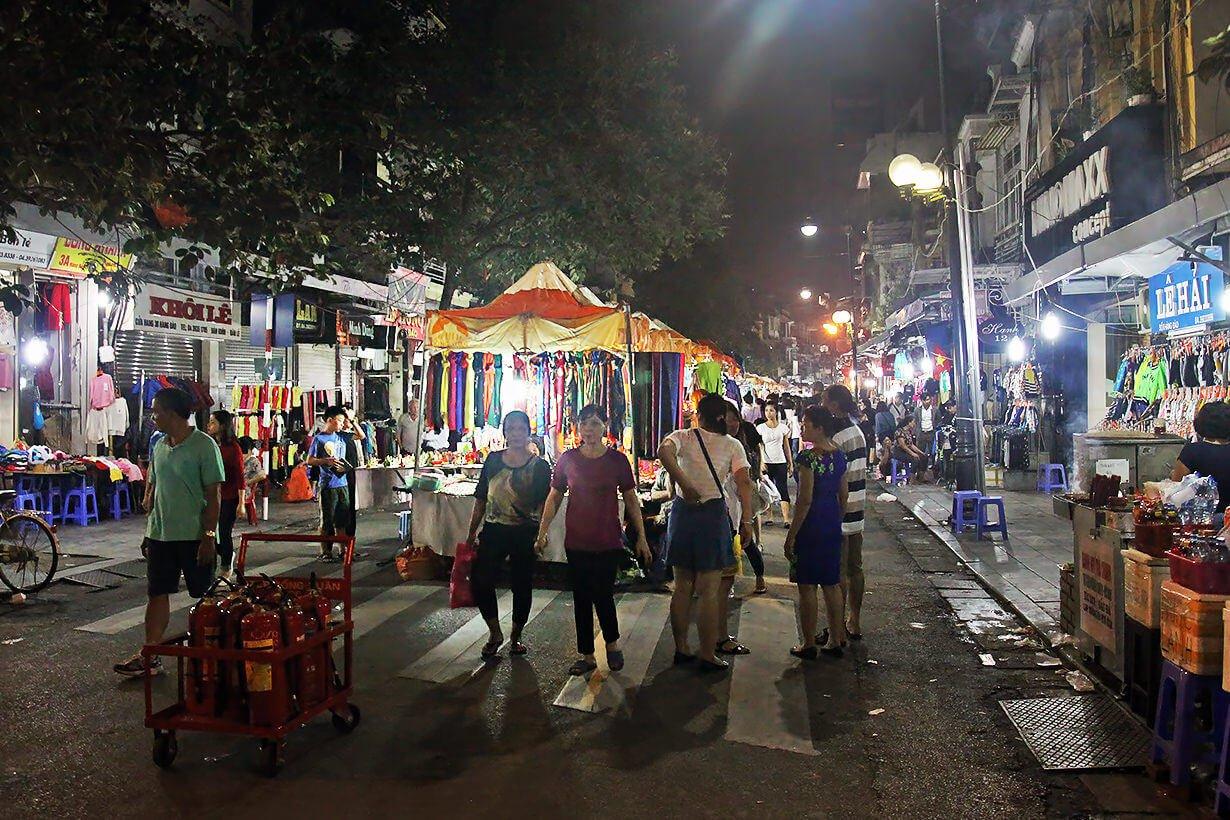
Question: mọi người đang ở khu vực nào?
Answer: mọi người đang ở trong một khu chợ